Claude Simons Sr.

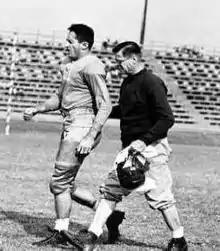
"Simons (right) aids a player as Tulane trainer"

Claude M. "Monk" Simons Sr. (November 1886 – November 4, 1943) was an American college sports coach. He served as the head coach for the Tulane University baseball, basketball, track, and boxing teams, and as the Tulane football team trainer from 1926 until his death in 1943. Simons was the head basketball coach from 1920 to 1928, and again for the 1930–31 season.